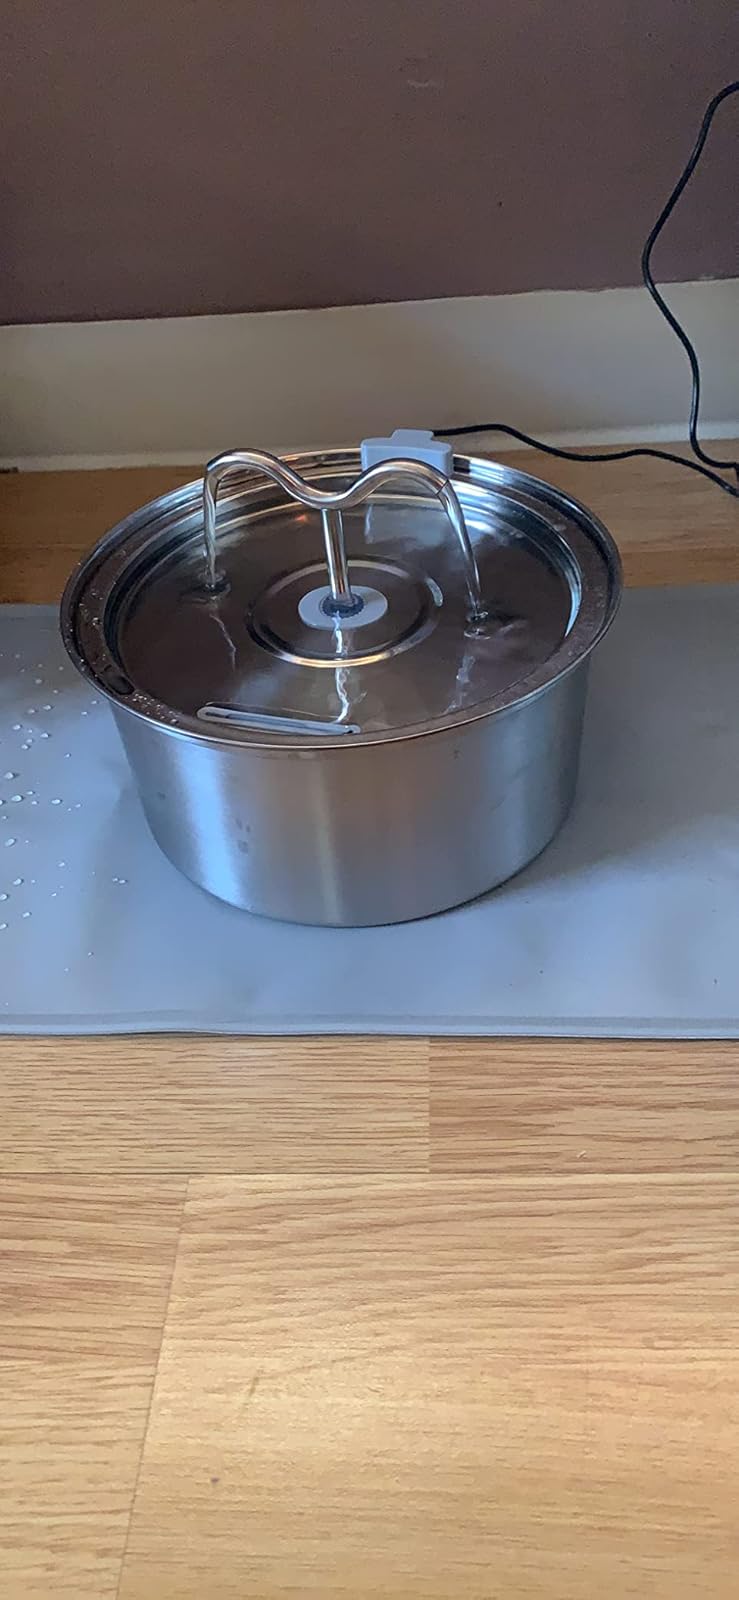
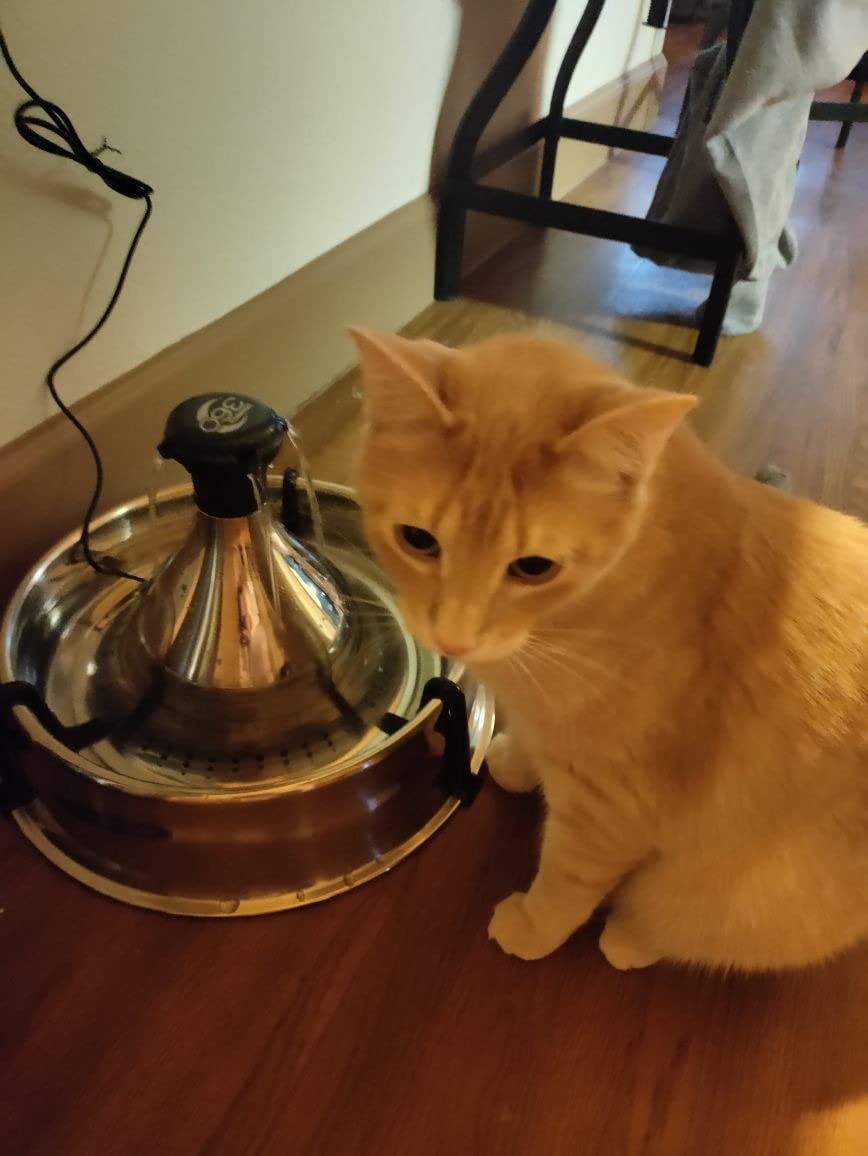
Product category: items_bowl
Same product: no